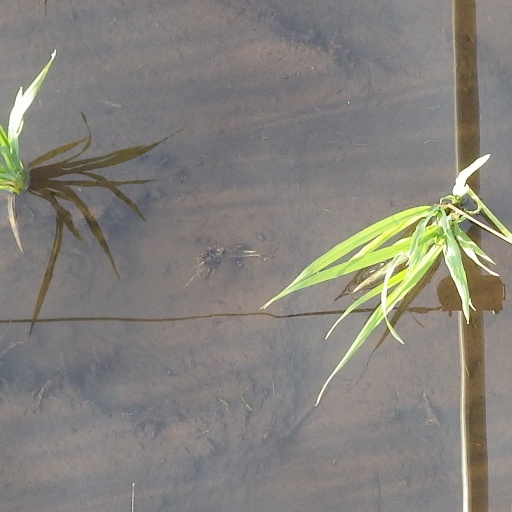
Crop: rice